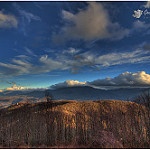
Scene: Outdoor